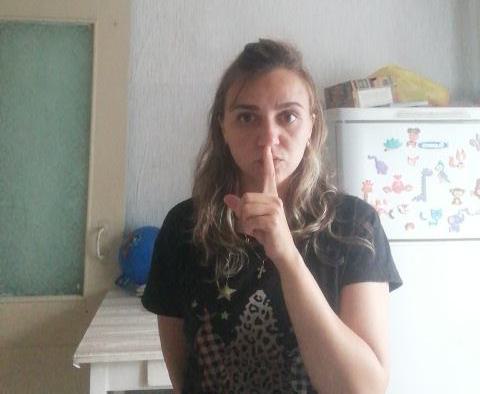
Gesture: mute